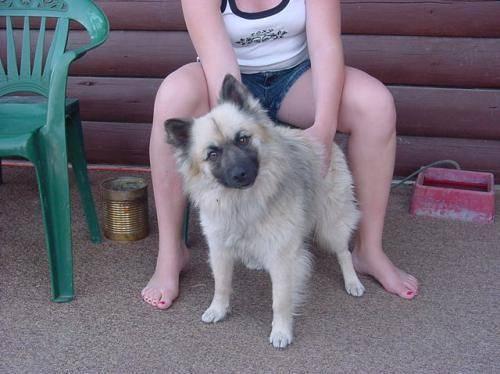
dog